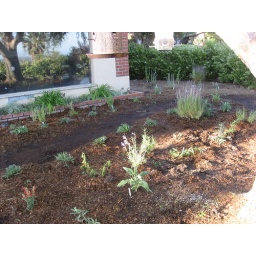
from tree in front towards house